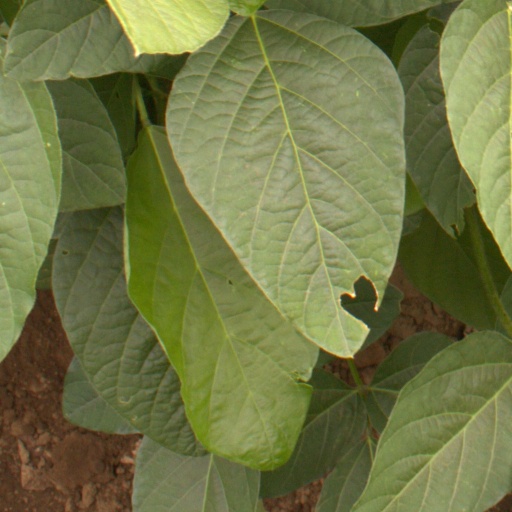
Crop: soybean